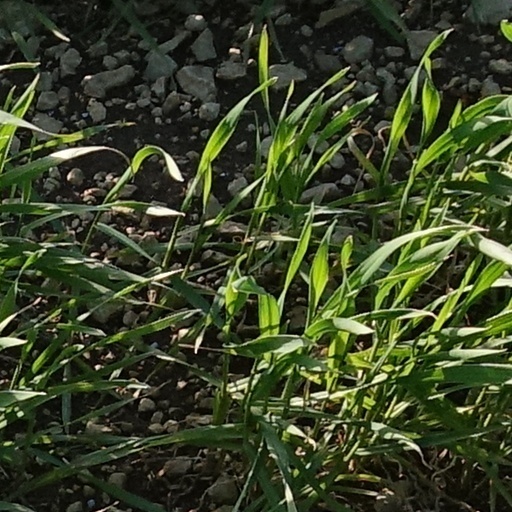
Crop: wheat